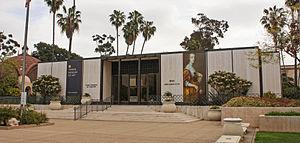
Le Timken Museum of Art dans le Balboa Park, San Diego, California
Le Timken Museum of Art est un musée d'art situé à San Diego en Californie.